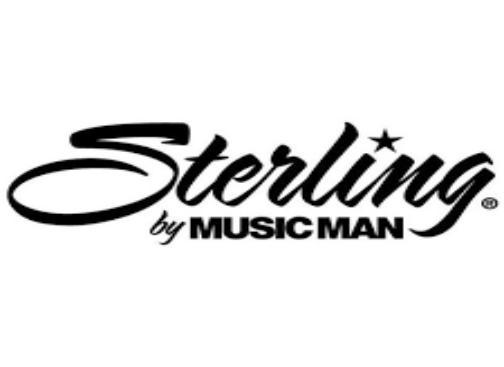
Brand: music man-1
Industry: Leisure